Stade An Der Trell

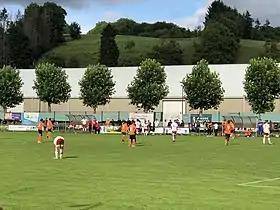
Stade An Der Trell, Erpeldange-sur-Sûre, Luxembourg

Stade An Der Trell is a football stadium in Erpeldange-sur-Sûre, in central Luxembourg.